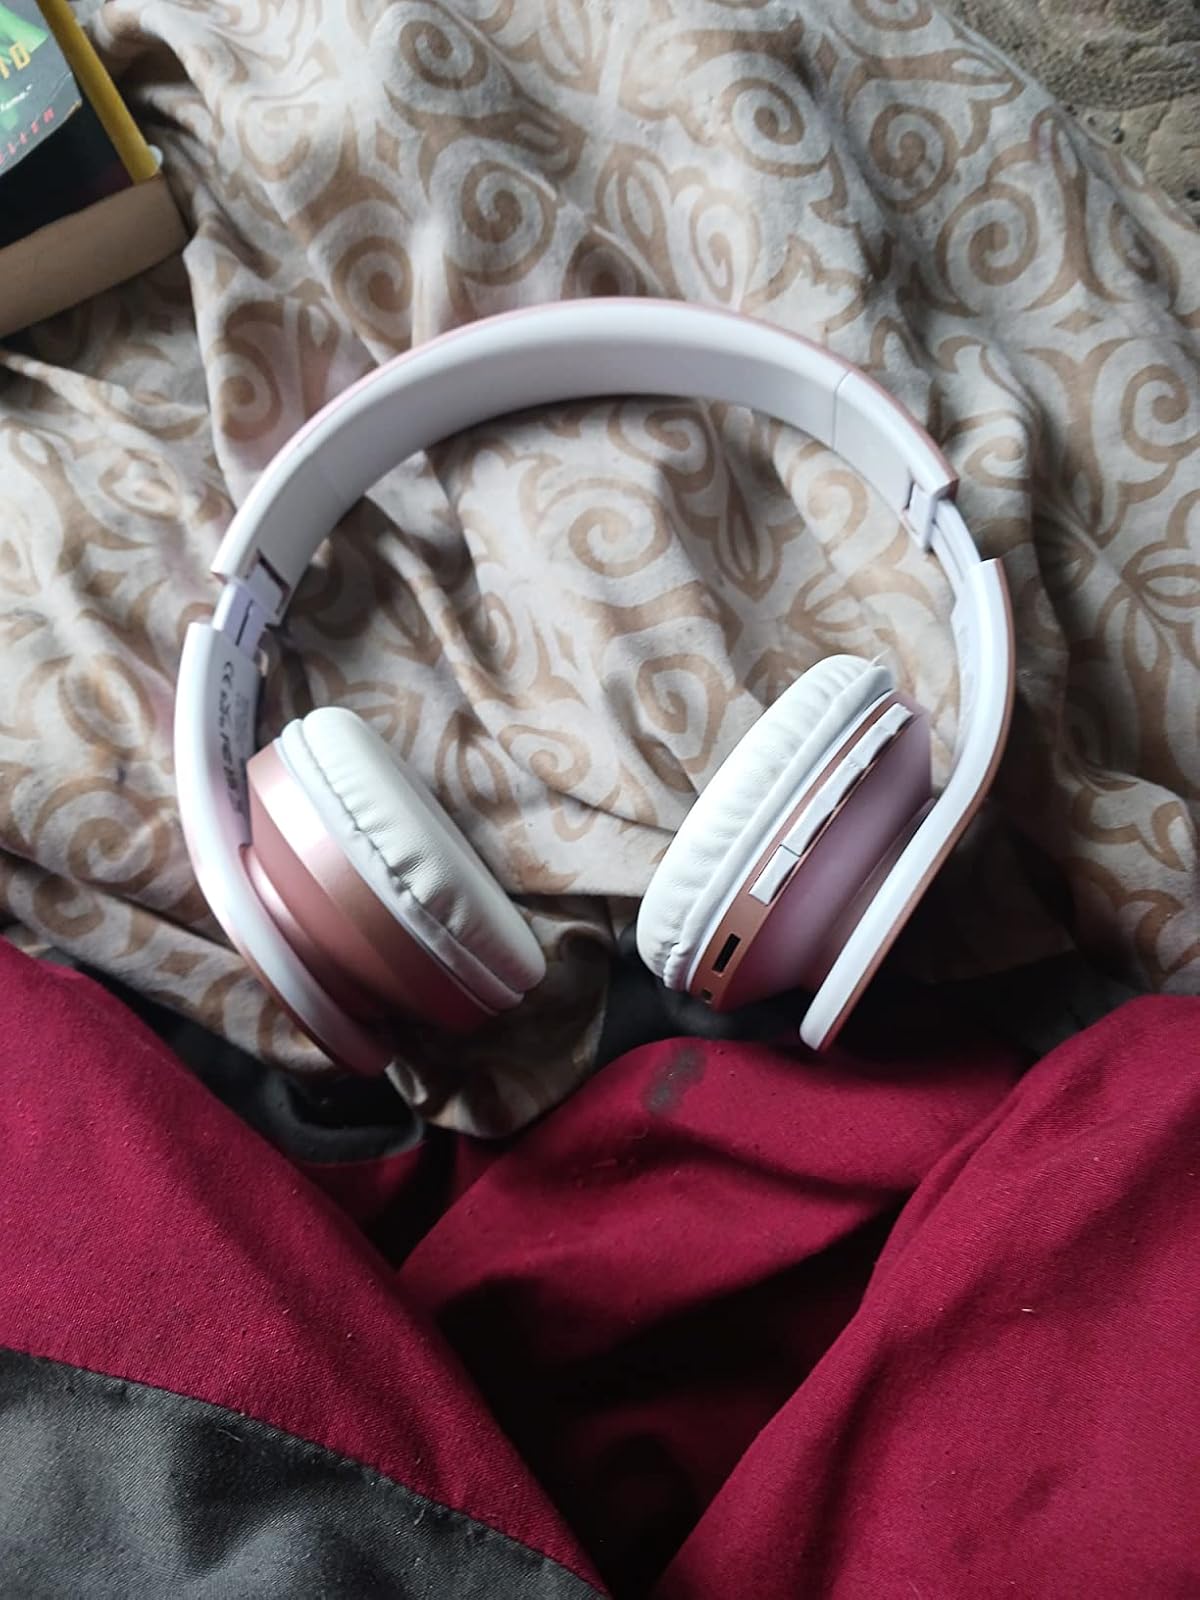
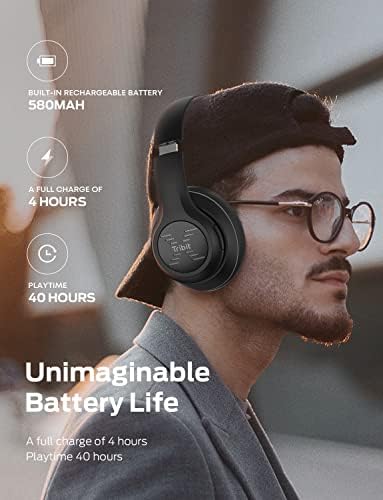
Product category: headphones
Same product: no